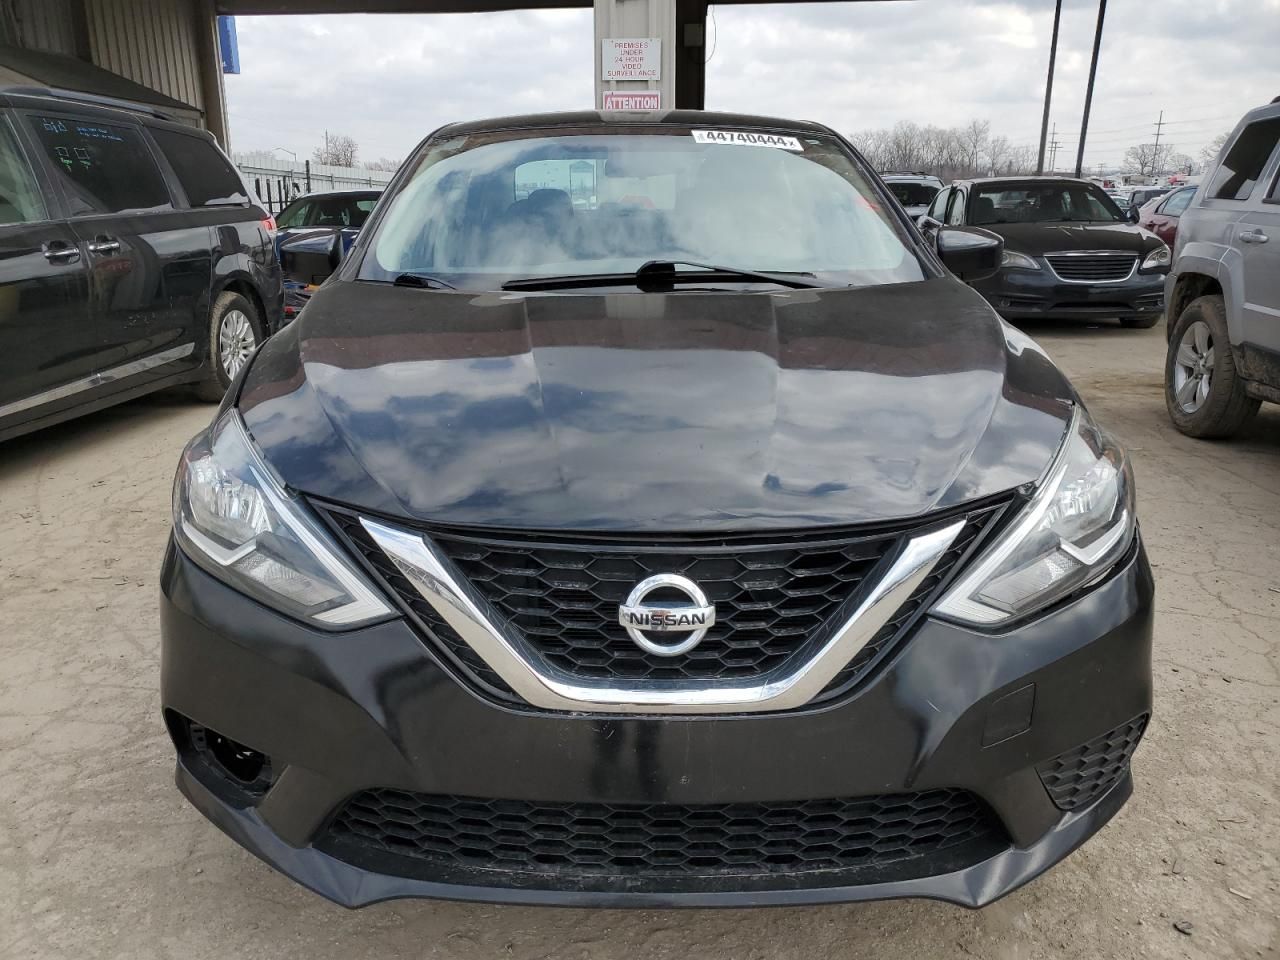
Aucun dommage détecté.
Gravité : aucun